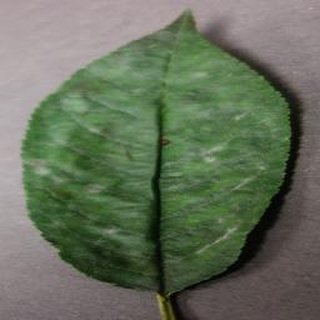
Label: cherry_powdery_mildew